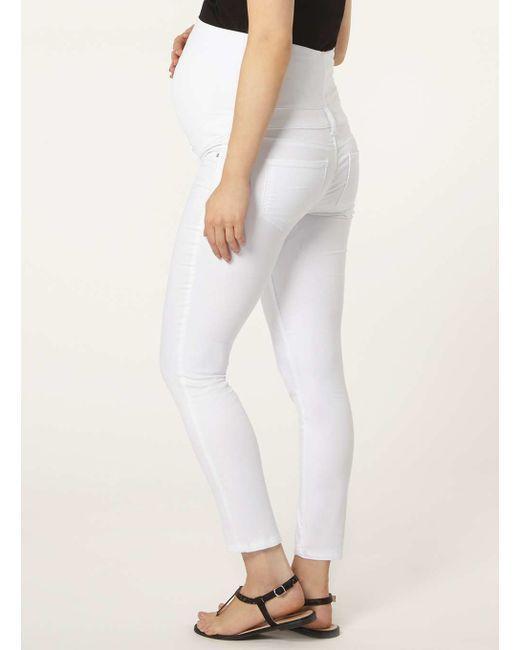
Weiße Hose für schwangere Frauen